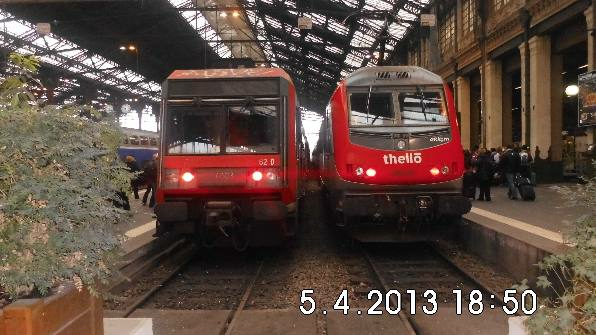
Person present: No